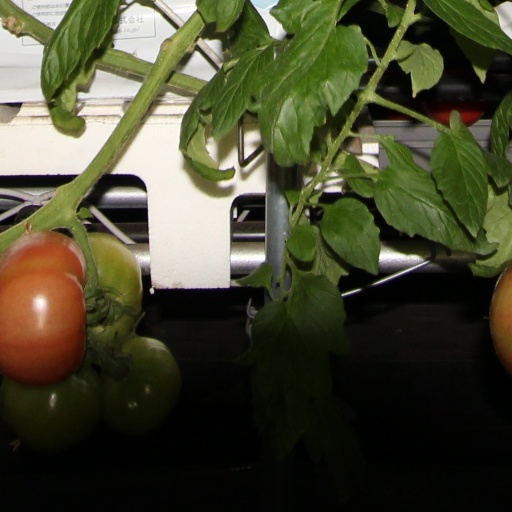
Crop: tomato